Tales of the Grim Sleeper

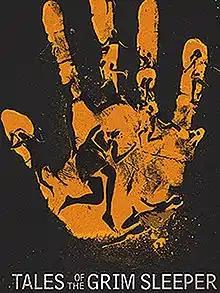

Tales of the Grim Sleeper is a 2014 documentary film about the serial killer Lonnie David Franklin Jr., nicknamed the Grim Sleeper. It was produced, directed, and written by Nick Broomfield.